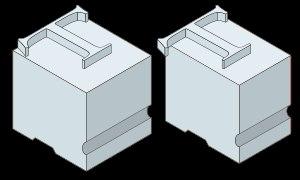
Le crénage, ou approche de paire, est l'ajustement de l'espacement entre les paires de lettres d'une police de caractères à chasse variable. Dans une police bien crénée, l'espacement optique entre deux lettres est identique, quelle que soit la paire de lettres considérée. Dans une fonte de caractère créée dans les règles de l'art, le crénage est fait manuellement par le fondeur pour toutes les paires de caractères une à une. Dans le cas contraire, les logiciels de gestion de fonte peuvent le faire automatiquement, mais cela donne un moins bon résultat.